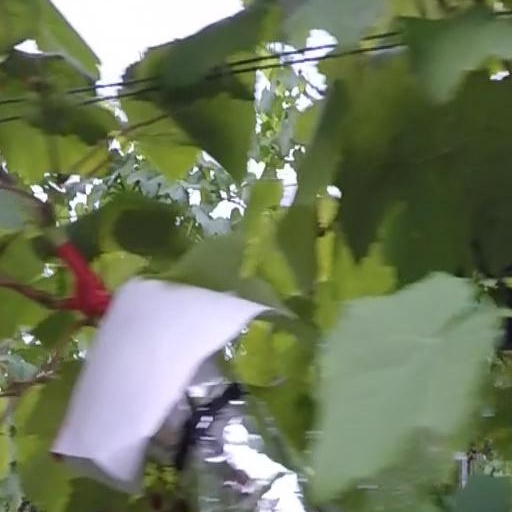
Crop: grape